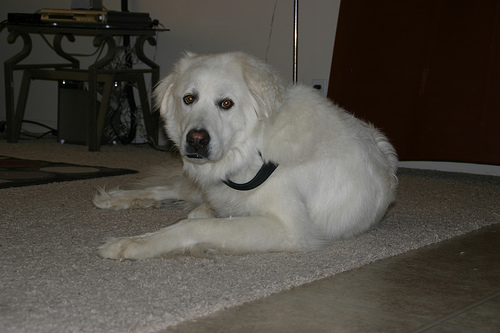
Animal: dog
Breed: great pyrenees